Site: saxony
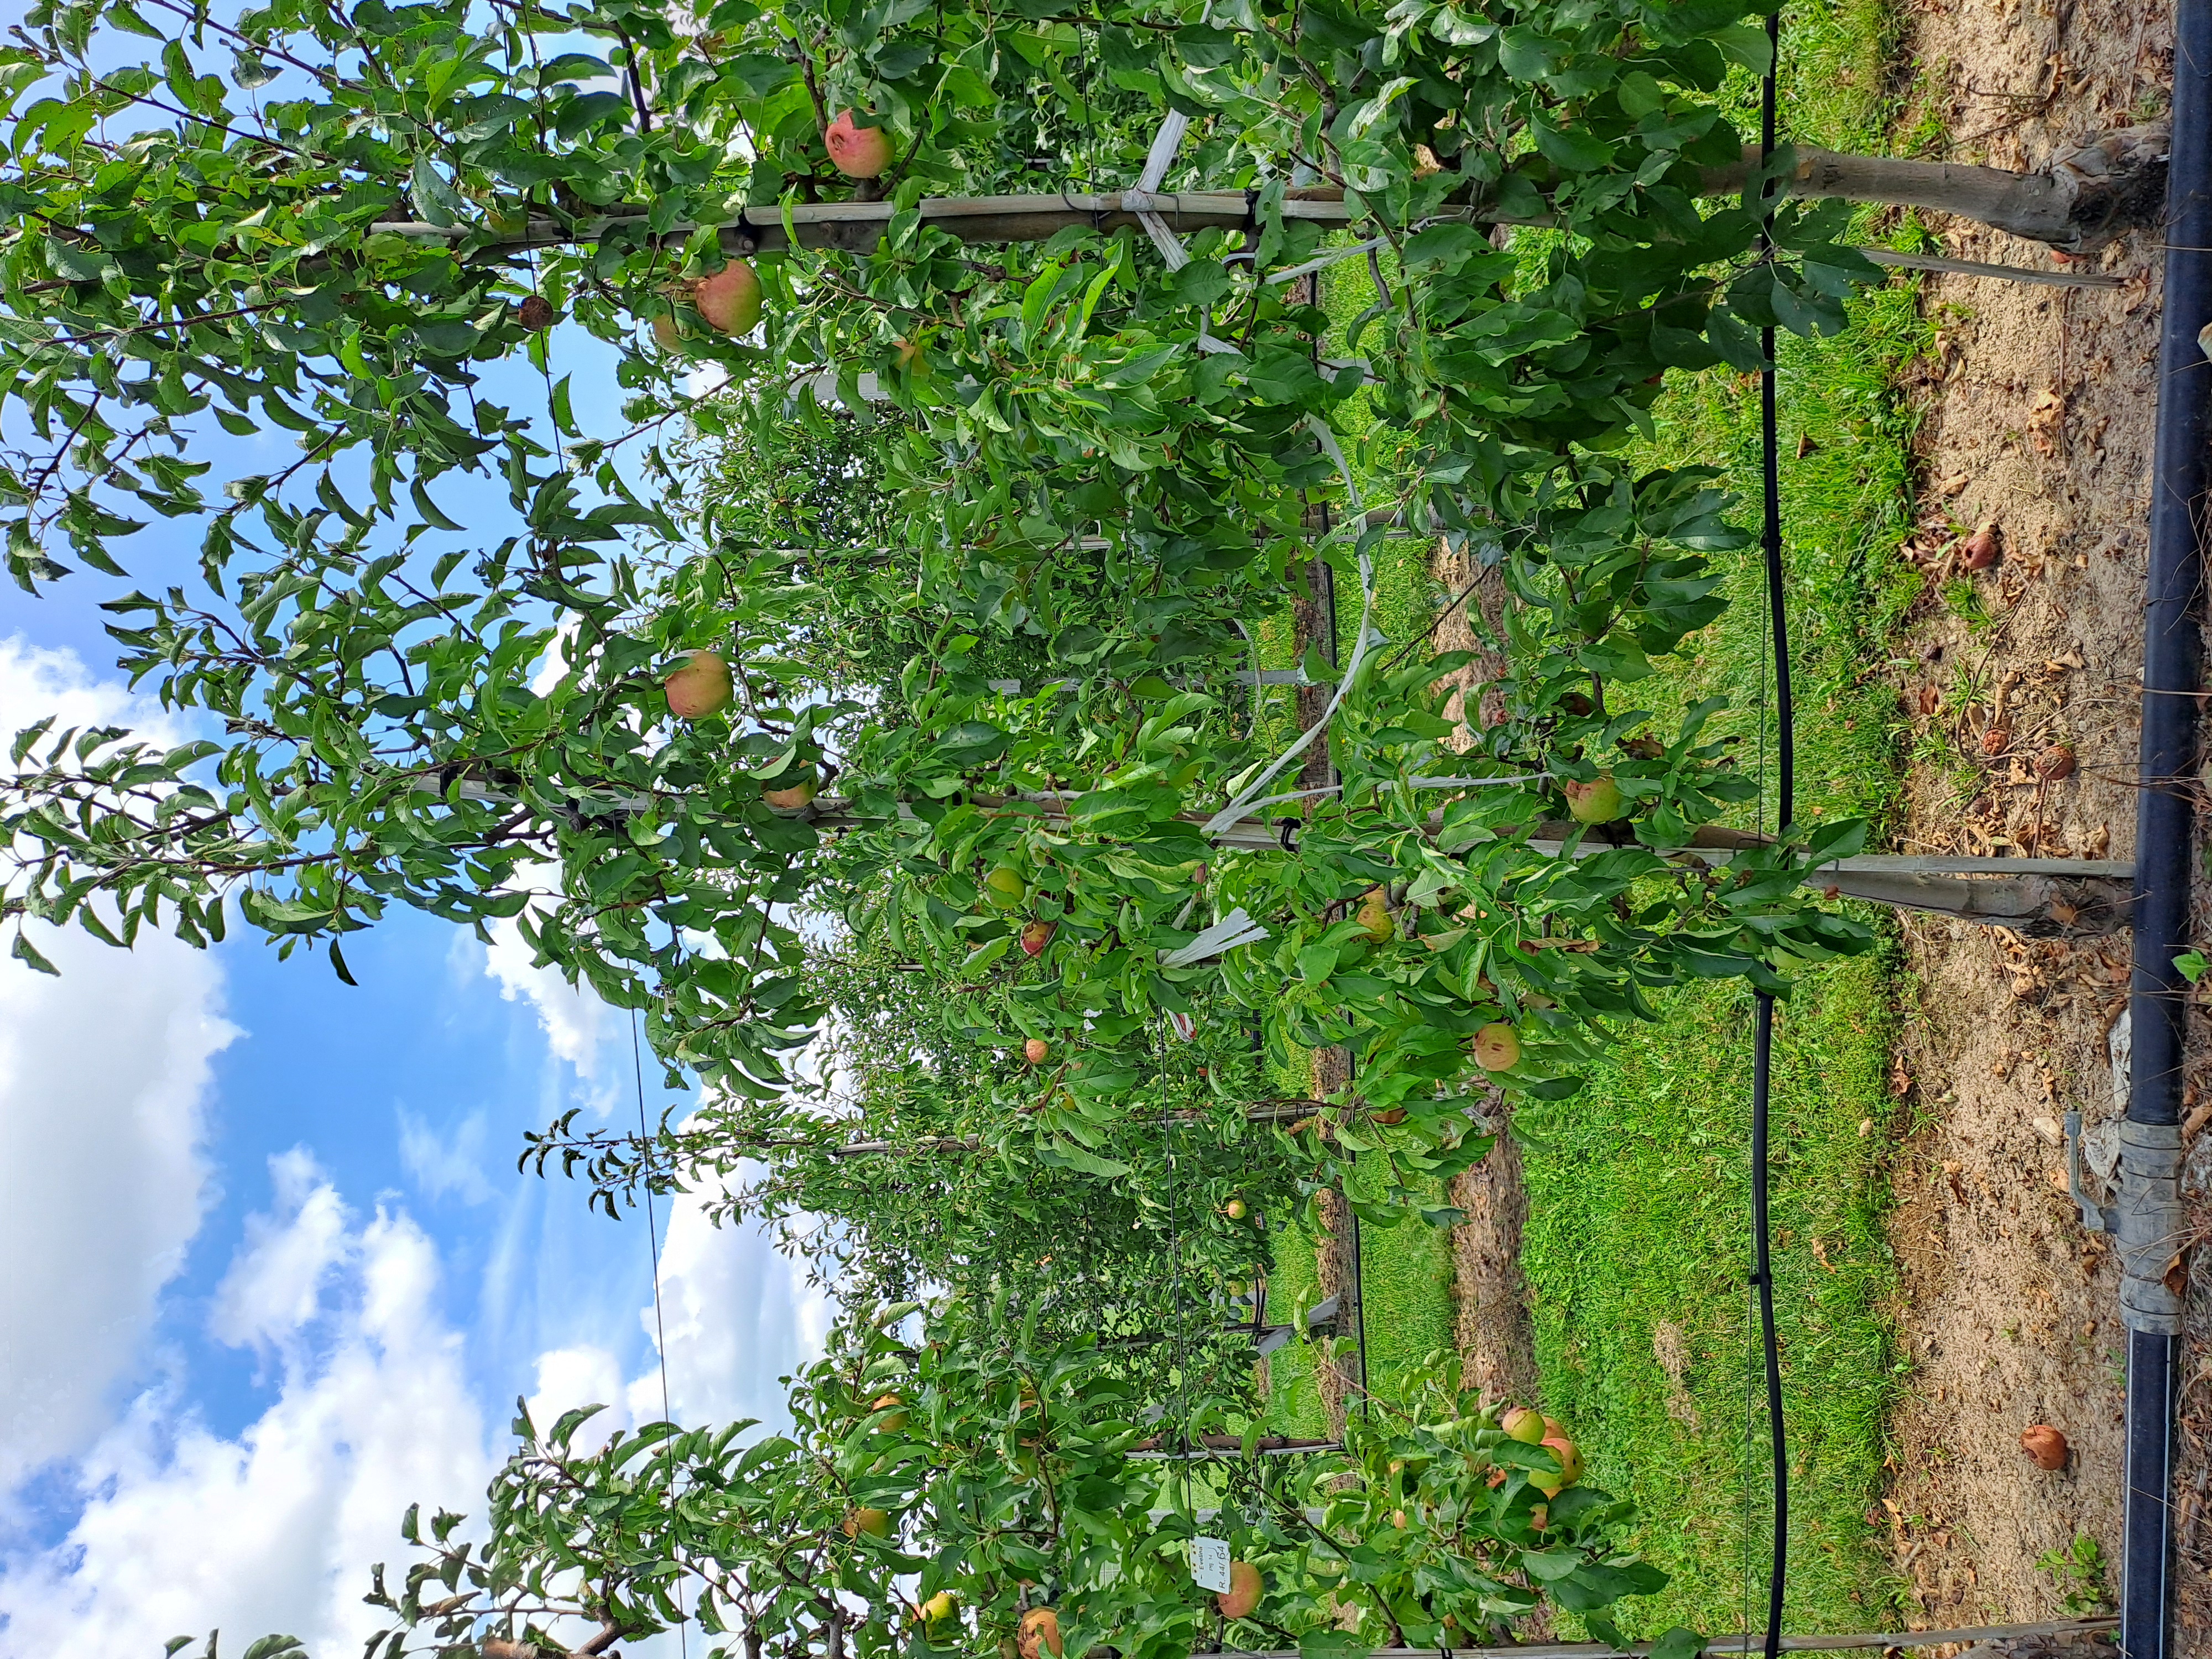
Growth stage (BBCH 85): Maturity of fruit and seed